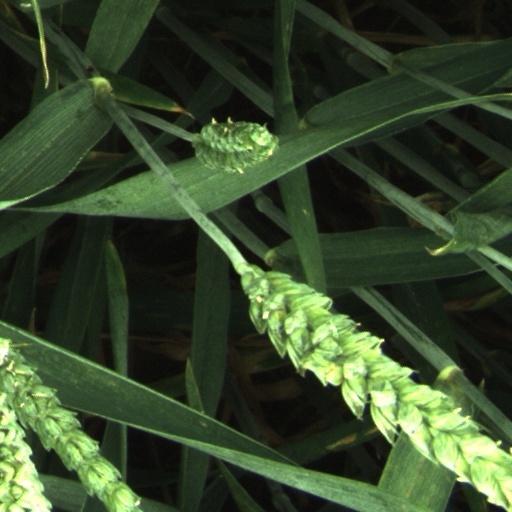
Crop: wheat